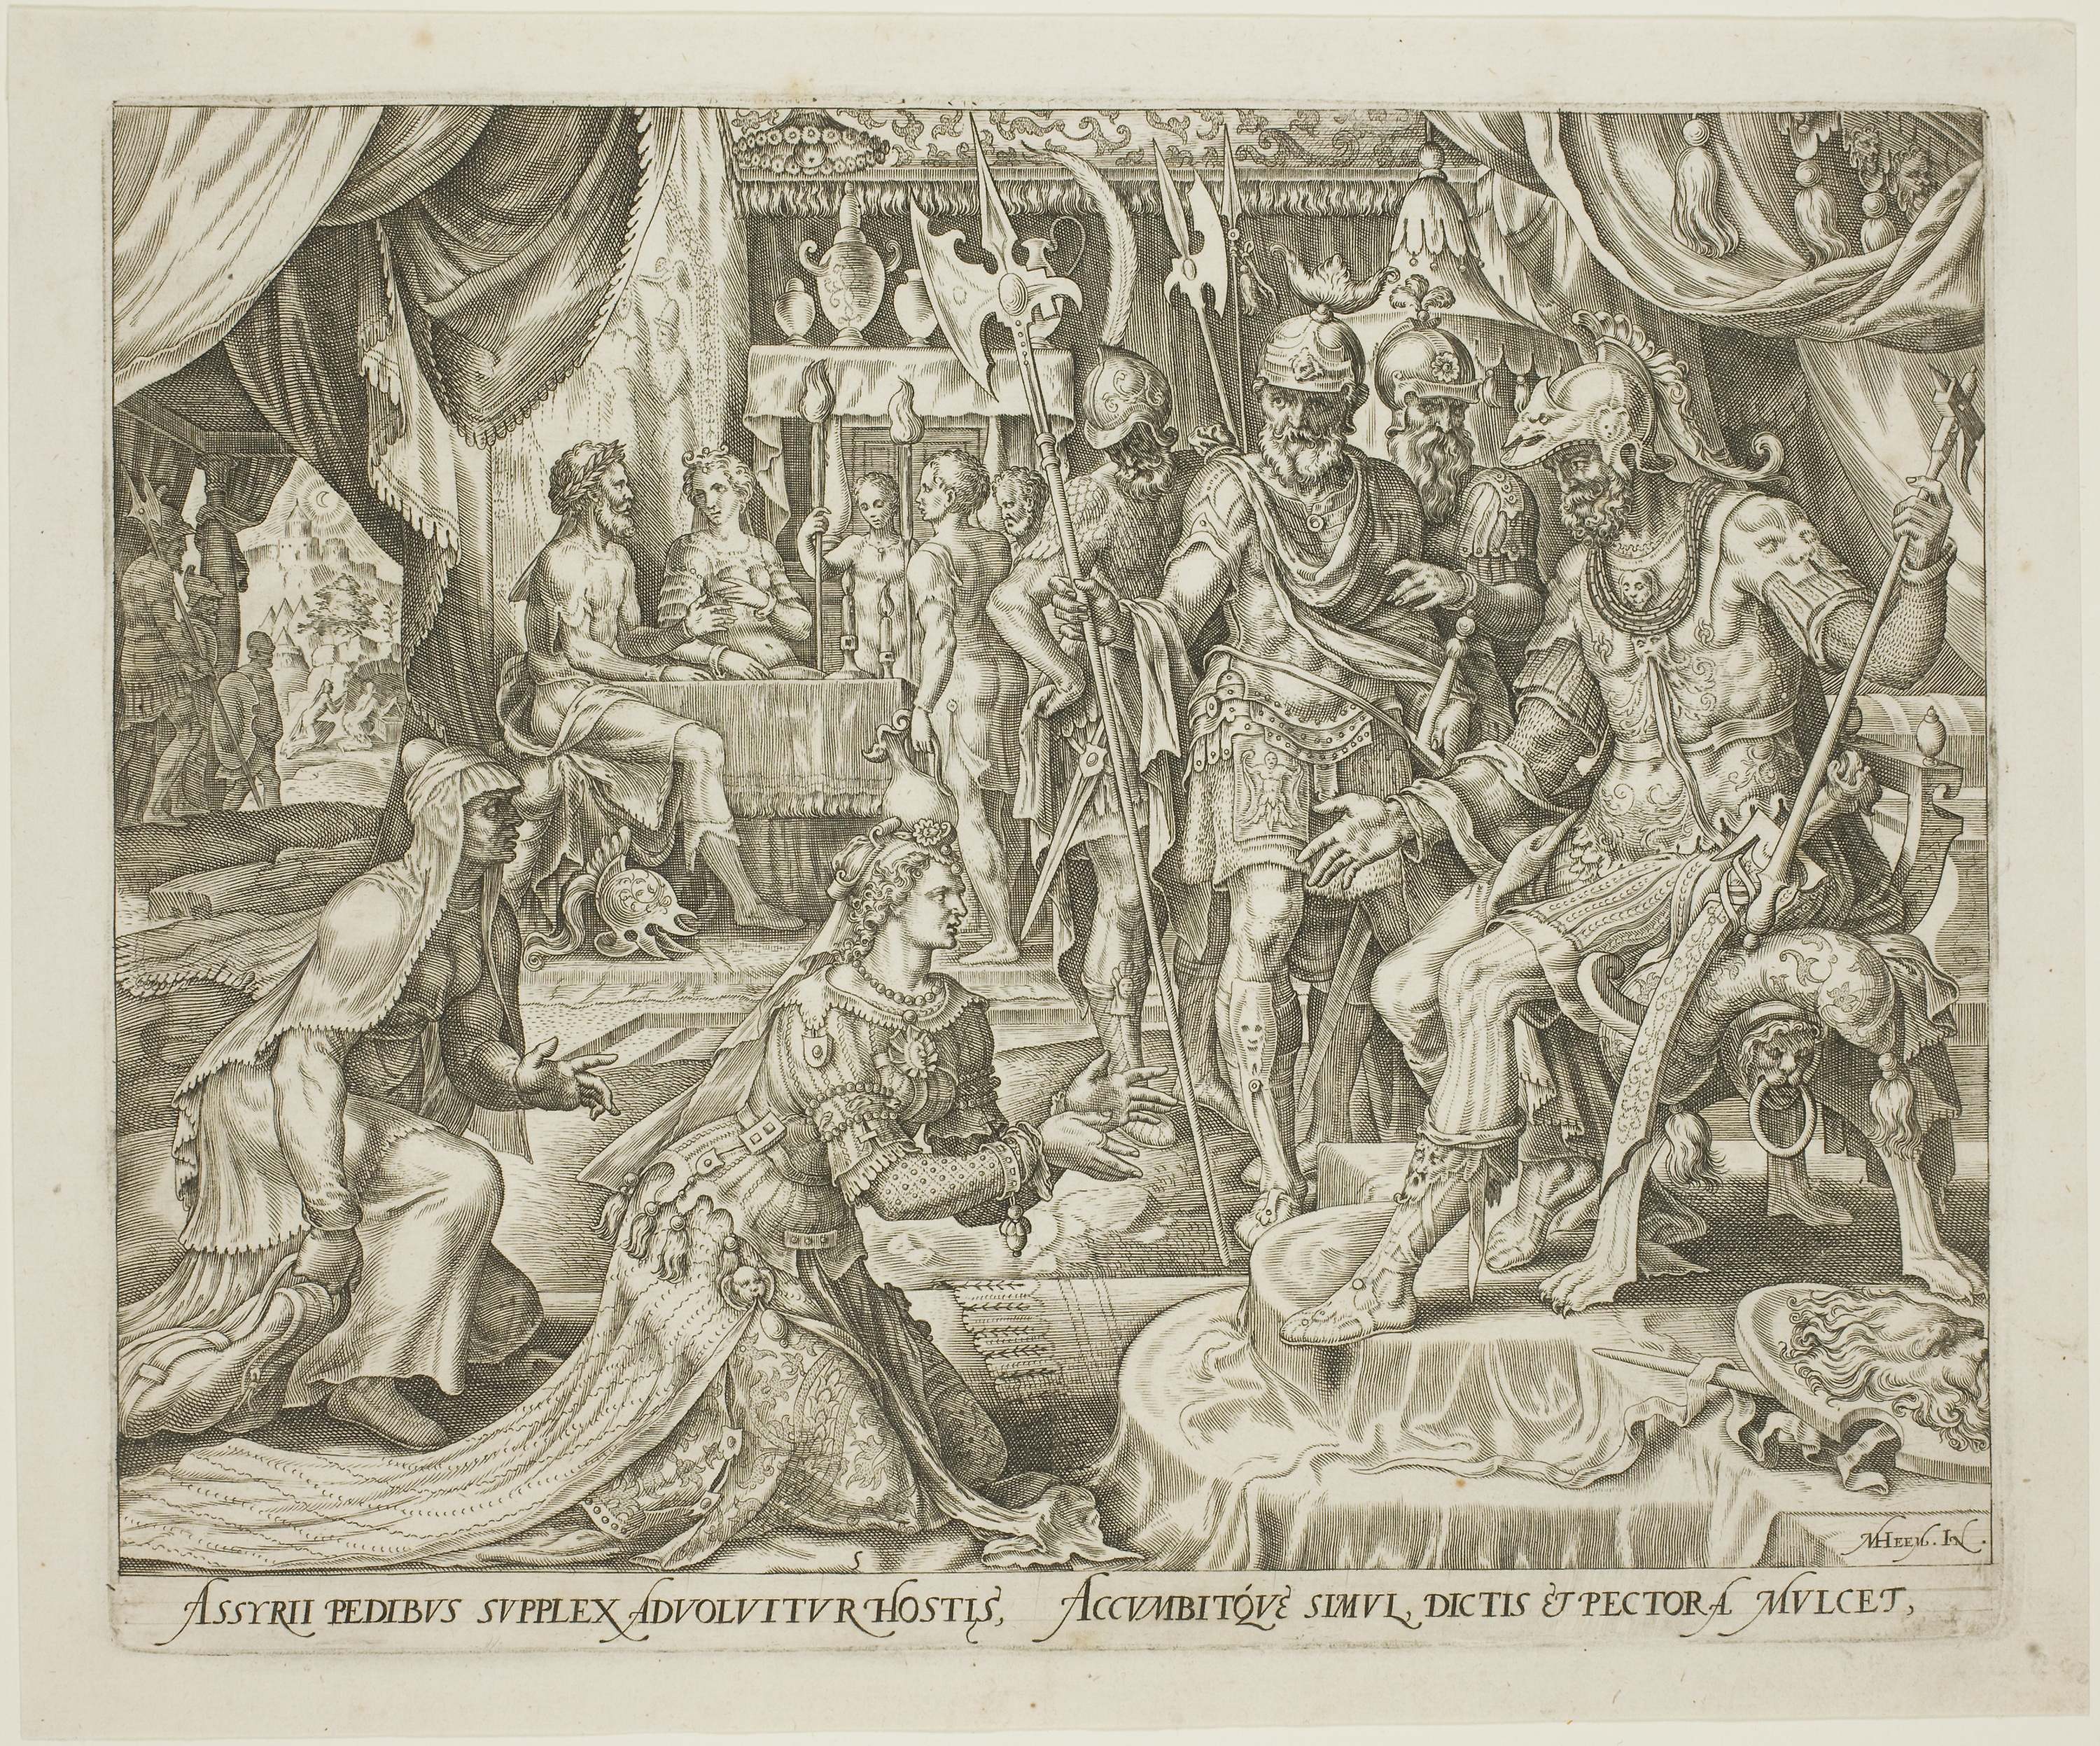
art, history, black and white, mythology, relief, ancient history, artwork, visual arts, tapestry, printmaking, middle ages, stock photography